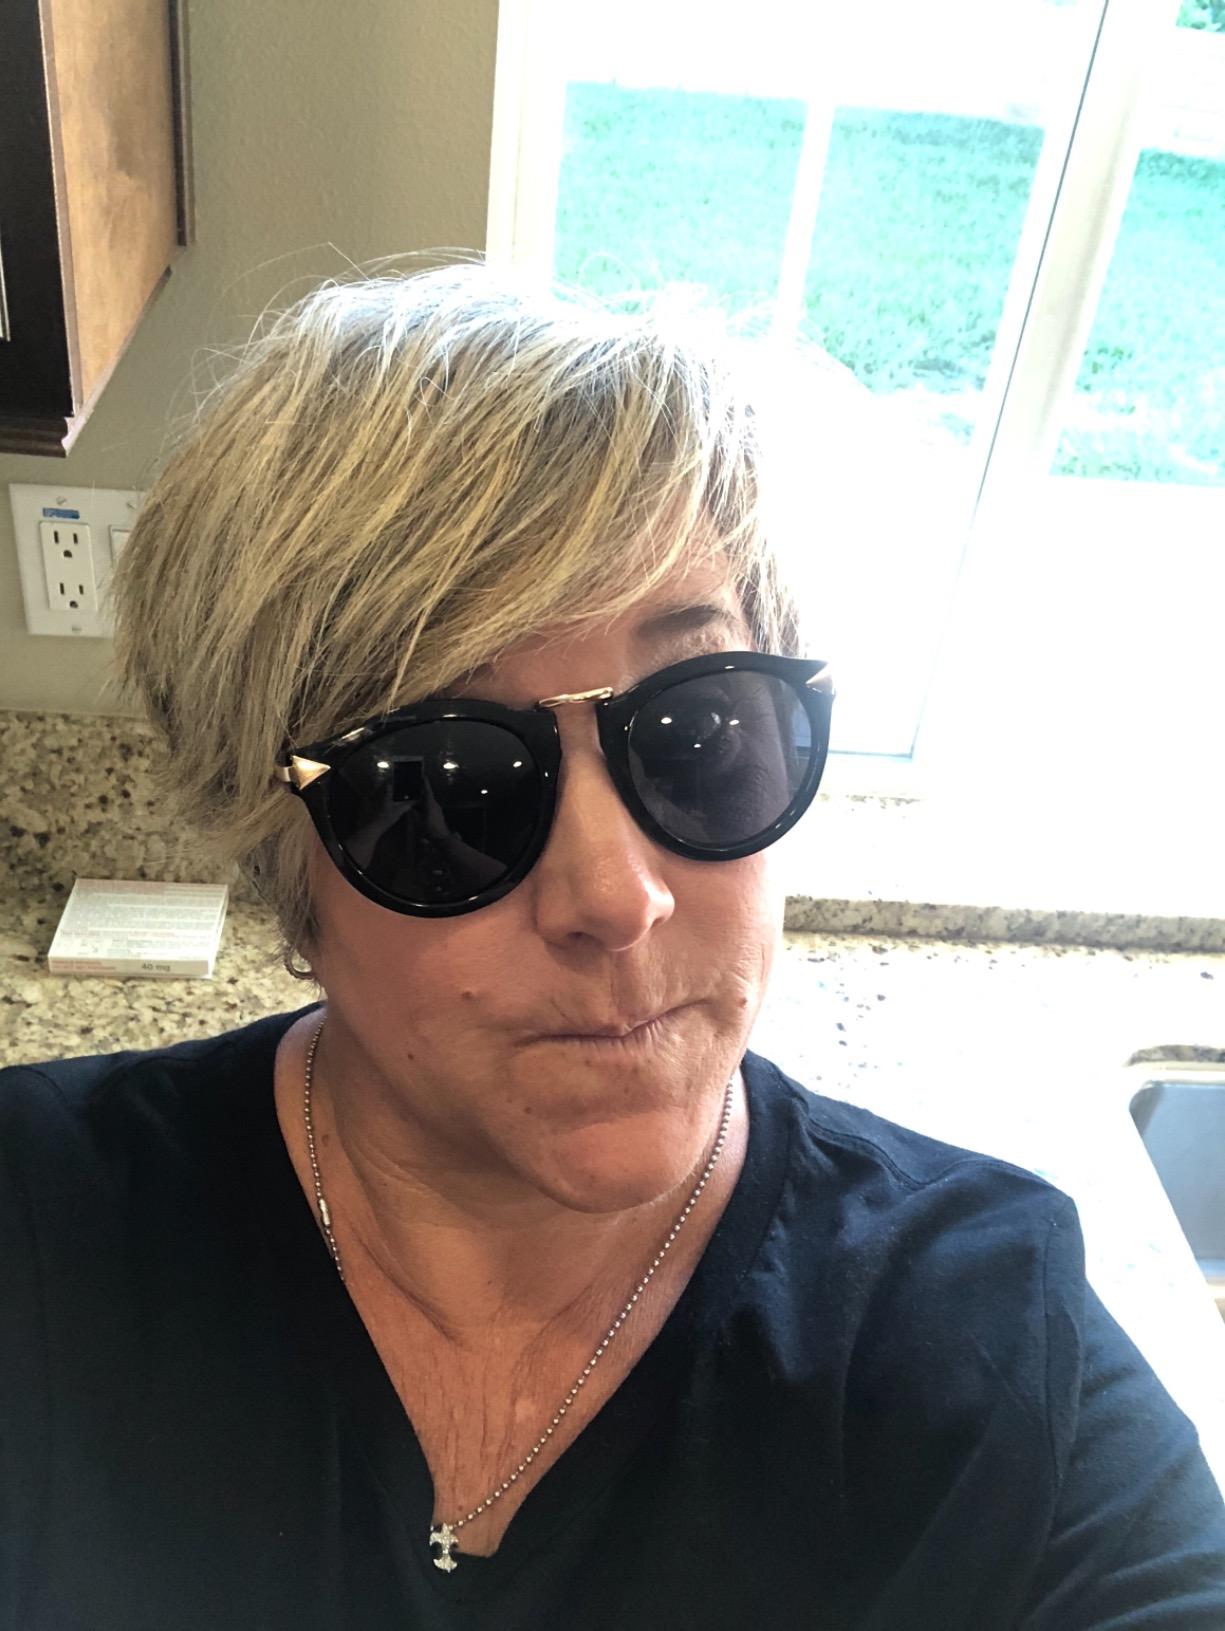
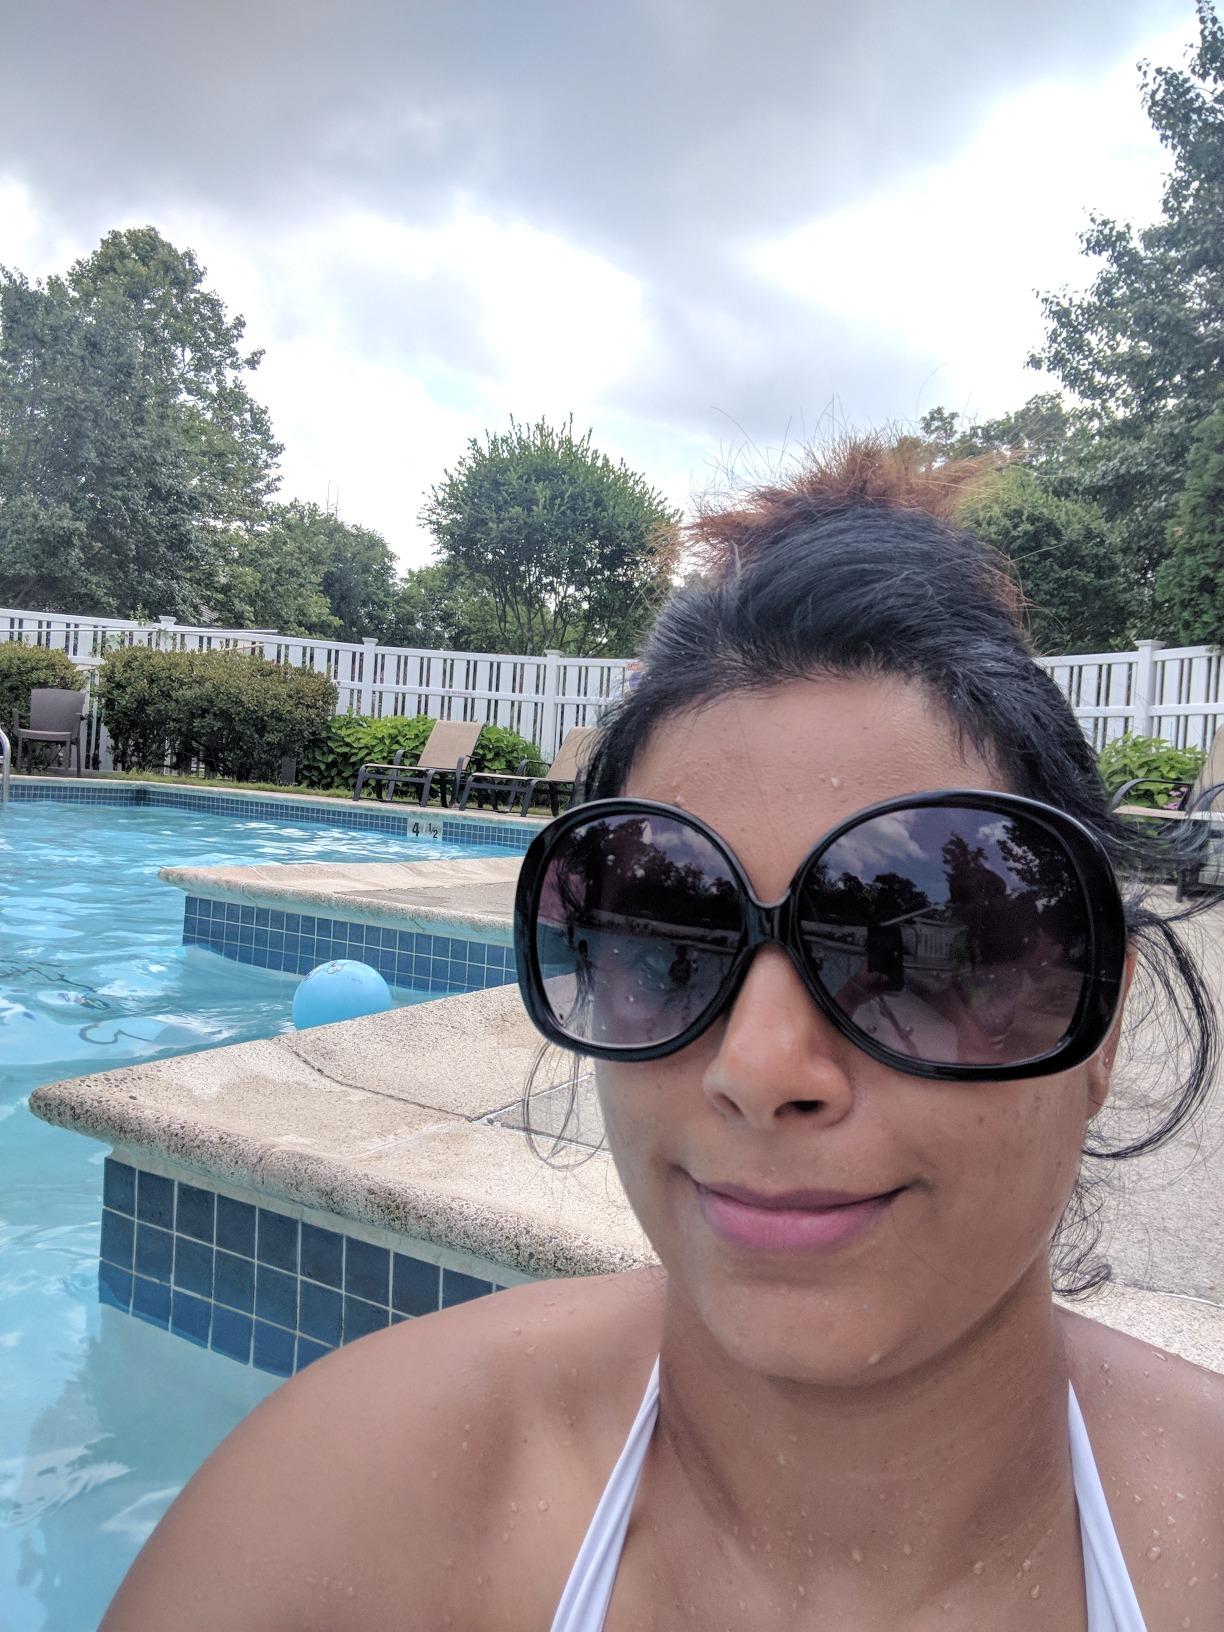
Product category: accessories_sunglasses
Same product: no